Hollis B. Frissell

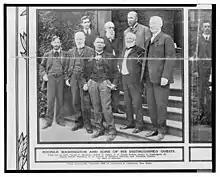
With Booker Washington and other dignitaries

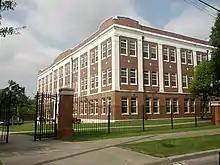
Ford Motor Company Library/Learning Resource Center, post renovation and expansion on the 1932 Hollis Burke Frissell Library

A library at the Tuskegee Institute built in 1932 was named for him. It was eventually renovated and renamed the Ford Motor Company Library.